Allison J. Doupe

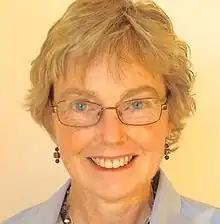

Allison Jane Doupe (1954 – 24 October 2014) was a Canadian psychiatrist, biologist, and neuroscientist. She is best known for her pioneering work in avian neurobiology that linked birdsong to human language, showing that birds and humans learn to communicate in similar ways. In 2014, Doupe was awarded the Pradel Research Award by the National Academy of Sciences for her work on neural circuits and information processing in songbirds, which she pioneered as a model species for studying learning and memory.